Shadaab Khan

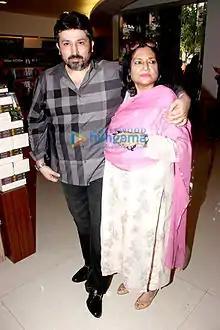
Shadaab Khan with mother Shehla Khan in 2015

Shadaab Khan (born 20 September 1973) is an Indian Hindi film actor, writer, and film director. He is the son of actor Amjad Khan.